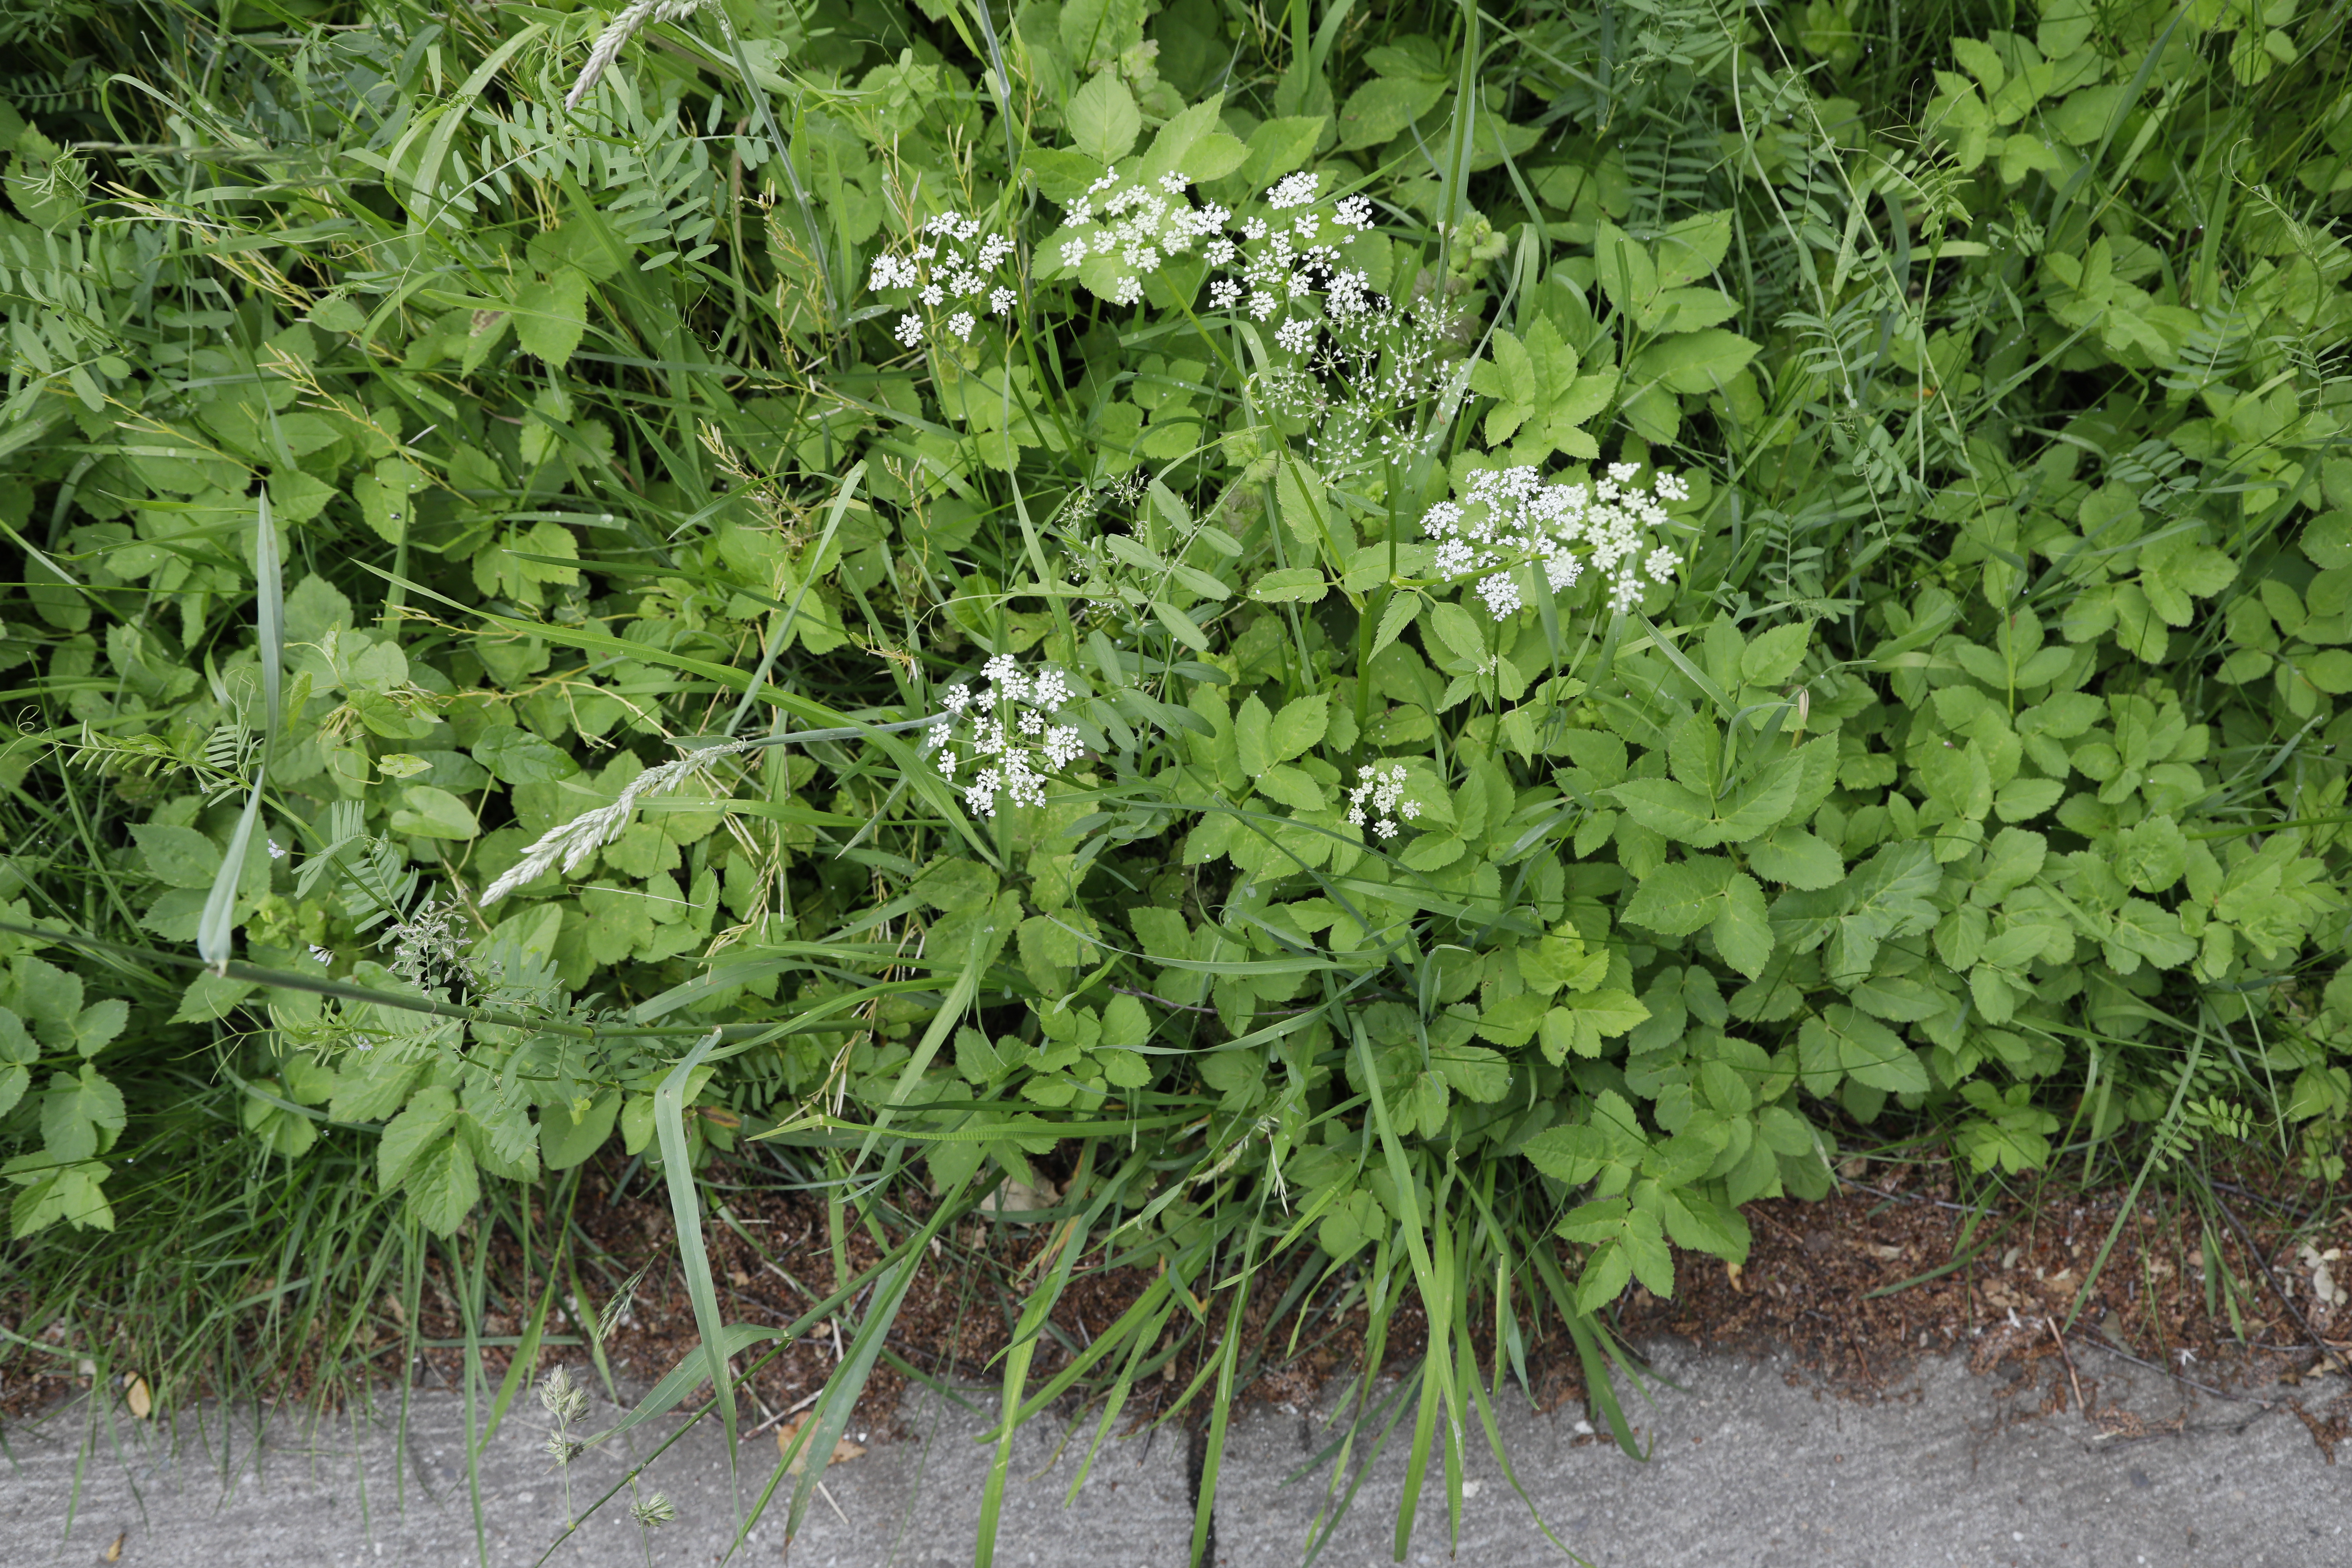
Plant species: Aegopodium podagraria